Knife throwing

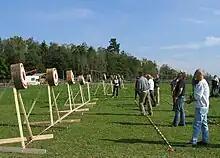
Knife throwing competition

In the US and in many European countries, there are communities of people pursuing knife throwing as a sport, similar to archery. For example, in Europe more than 30 knife throwing clubs exist. The clubs are usually set up in a not-for-profit form and are run by sports enthusiasts.